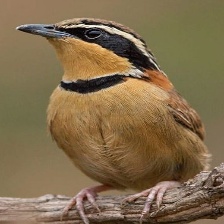
Species: COLLARED CRESCENTCHEST
Scientific name: MELANOPAREIA TORQUATA